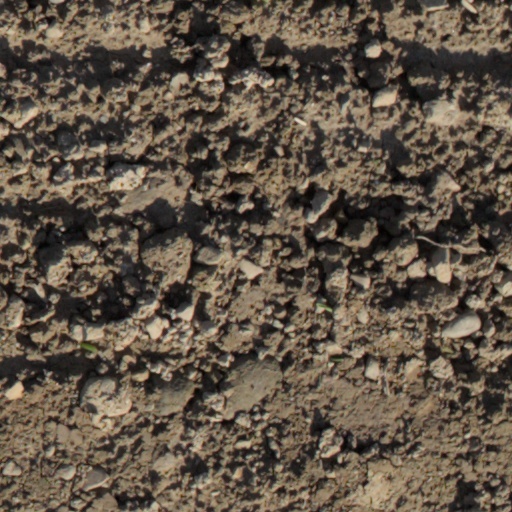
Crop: wheat